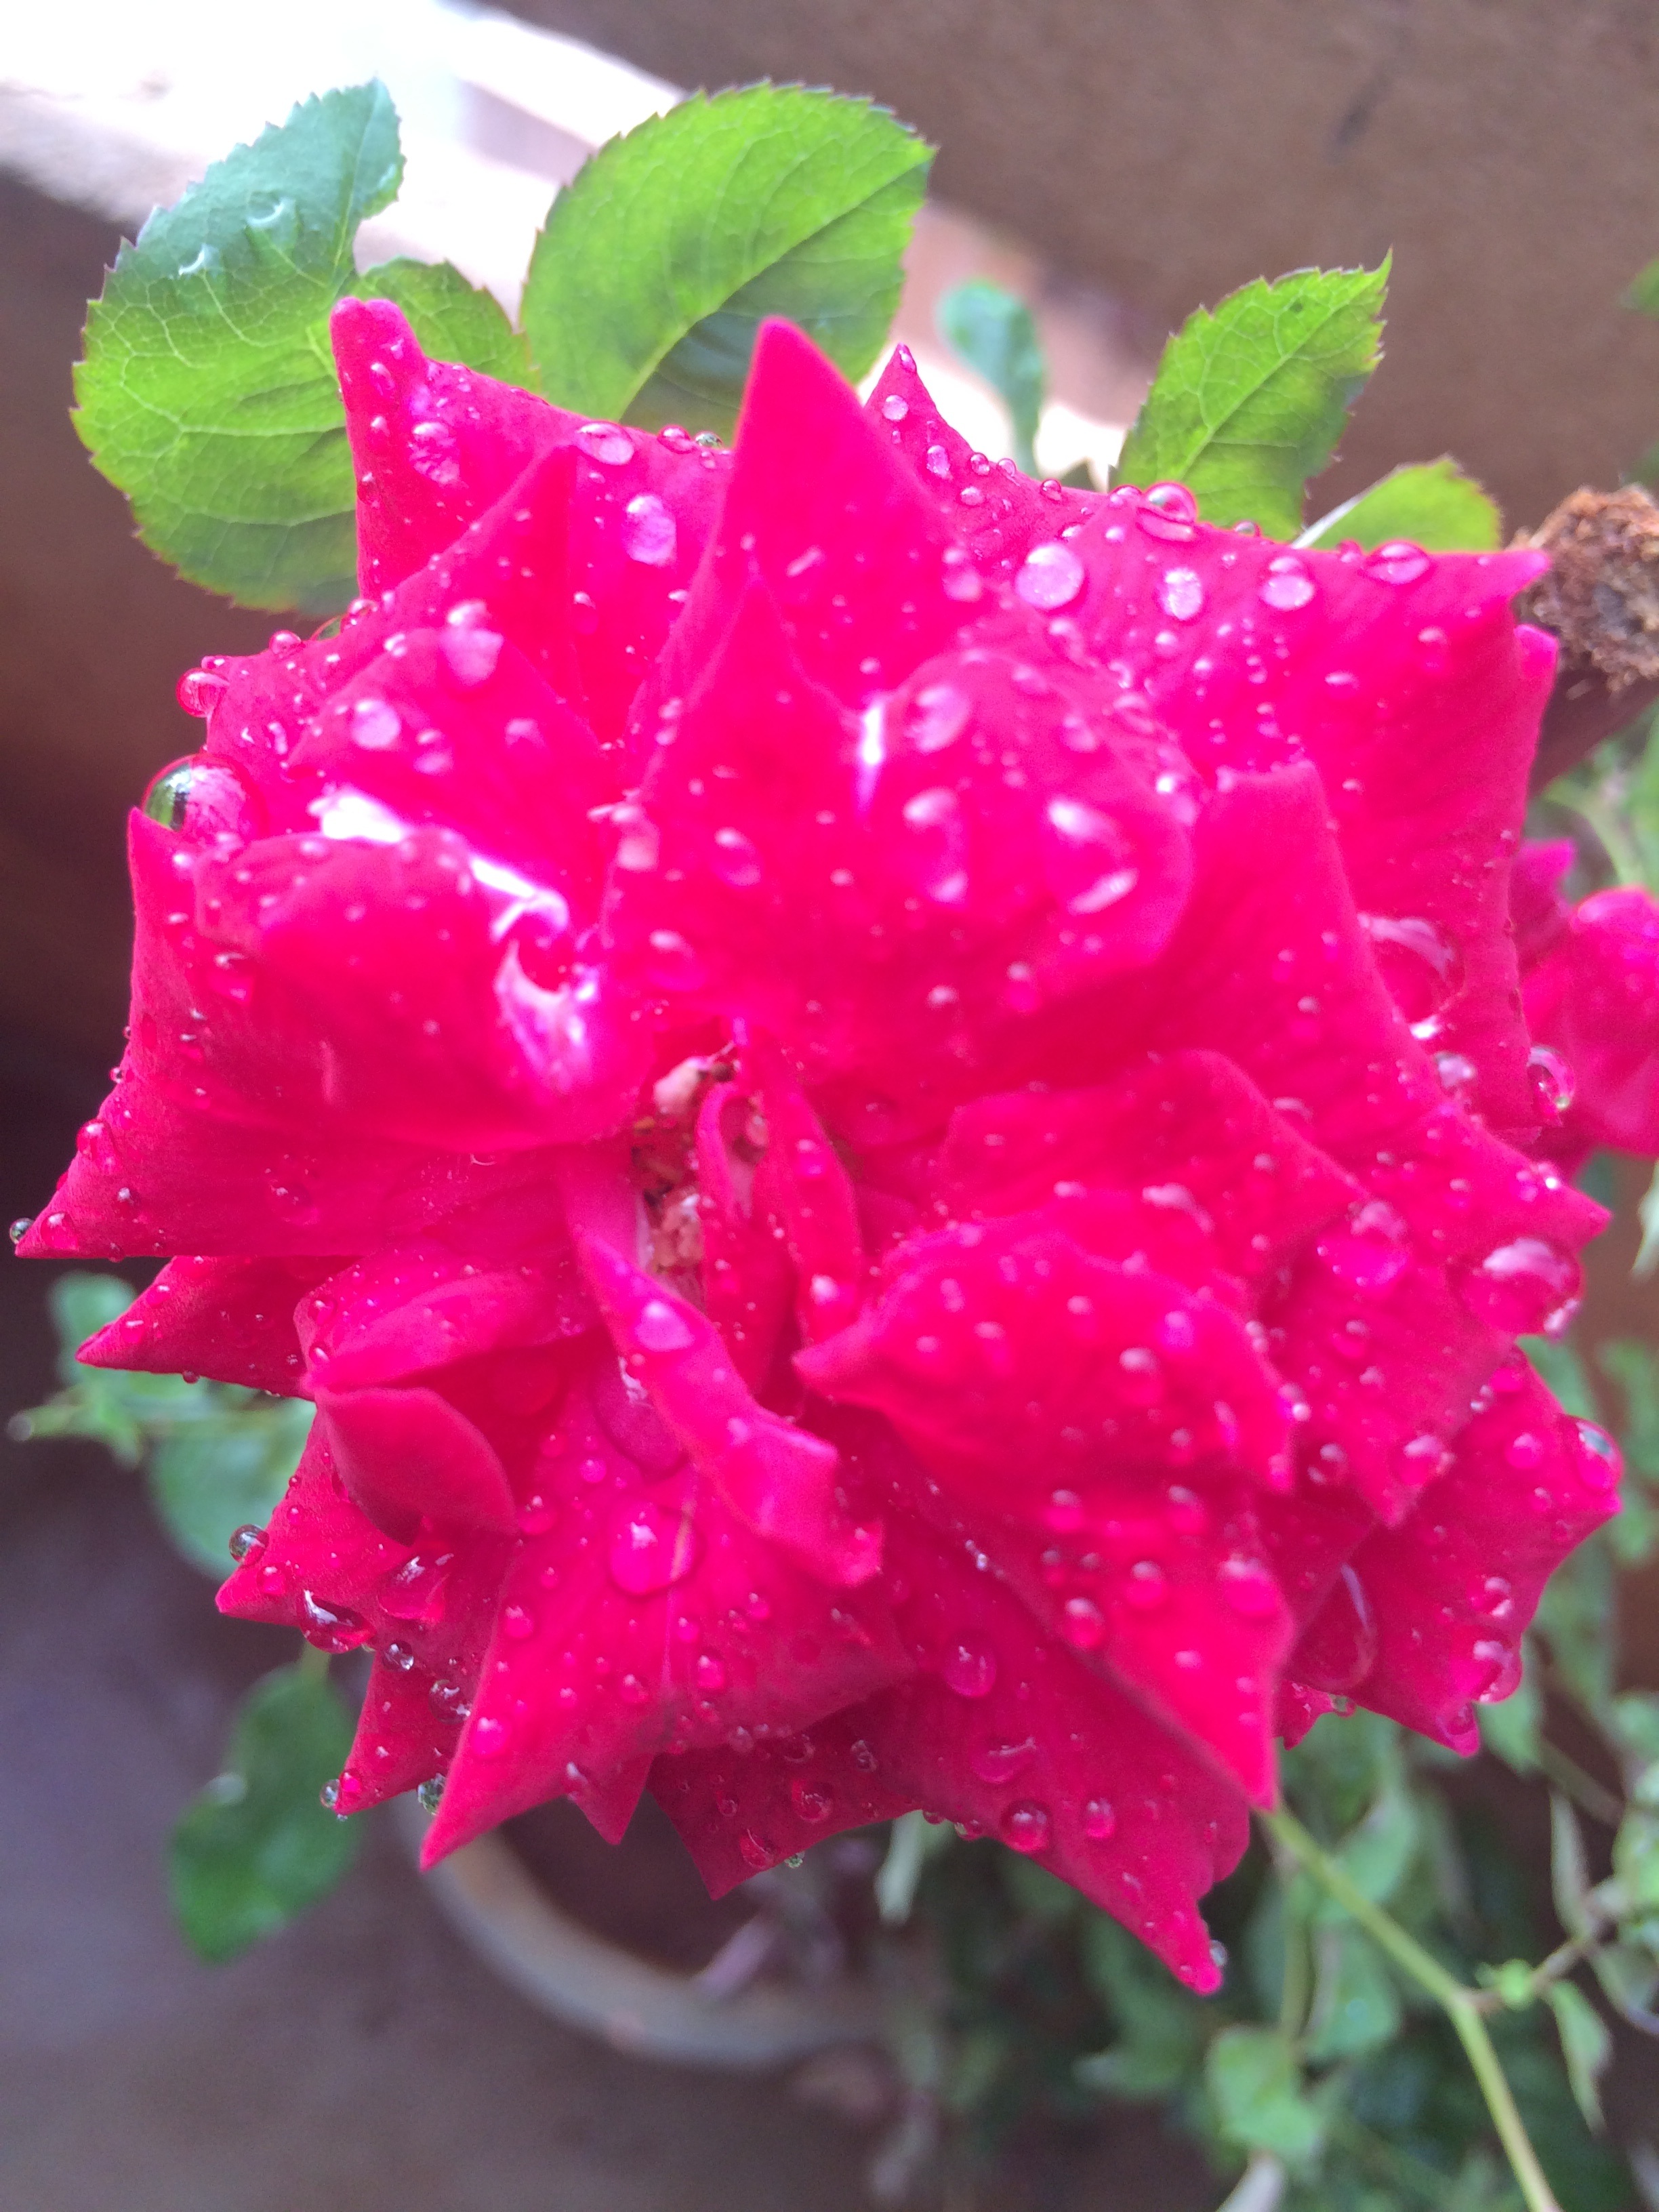
plant, flower, petal, pink, flora, shrub, carnation, rhododendron, dianthus, macro photography, flowering plant, annual plant, woody plant, land plant, pink family